Étienne Baudet

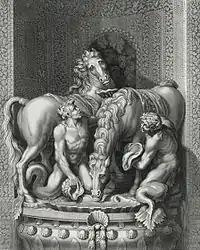
"Chevaux du Soleil pansés par deux Tritons", or "Sun Horses groomed by two Tritons", engraving of 1676 showing a sculpture by Gilles Guérin.

Étienne Baudet, an eminent French engraver, was born at Vineuil, in the County of Blois, about 1636. He was a pupil of Sébastien Bourdon and Cornelis Bloemaert, and afterwards went to Rome, and appears to have adopted the manner of Cornelis Bloemaert in his earliest plates, which are executed entirely with the graver. He afterwards on his return to Paris altered his manner, and calling in the assistance of the point, he executed his best prints, which bear a strong resemblance to the manner of Jean Baptiste Poilly. He made an excellent choice in the subjects of his plates, which are from the works of some of the most distinguished masters of Italy and France. He was a member of the Royal Academy of Paris, in which city he died in 1711.